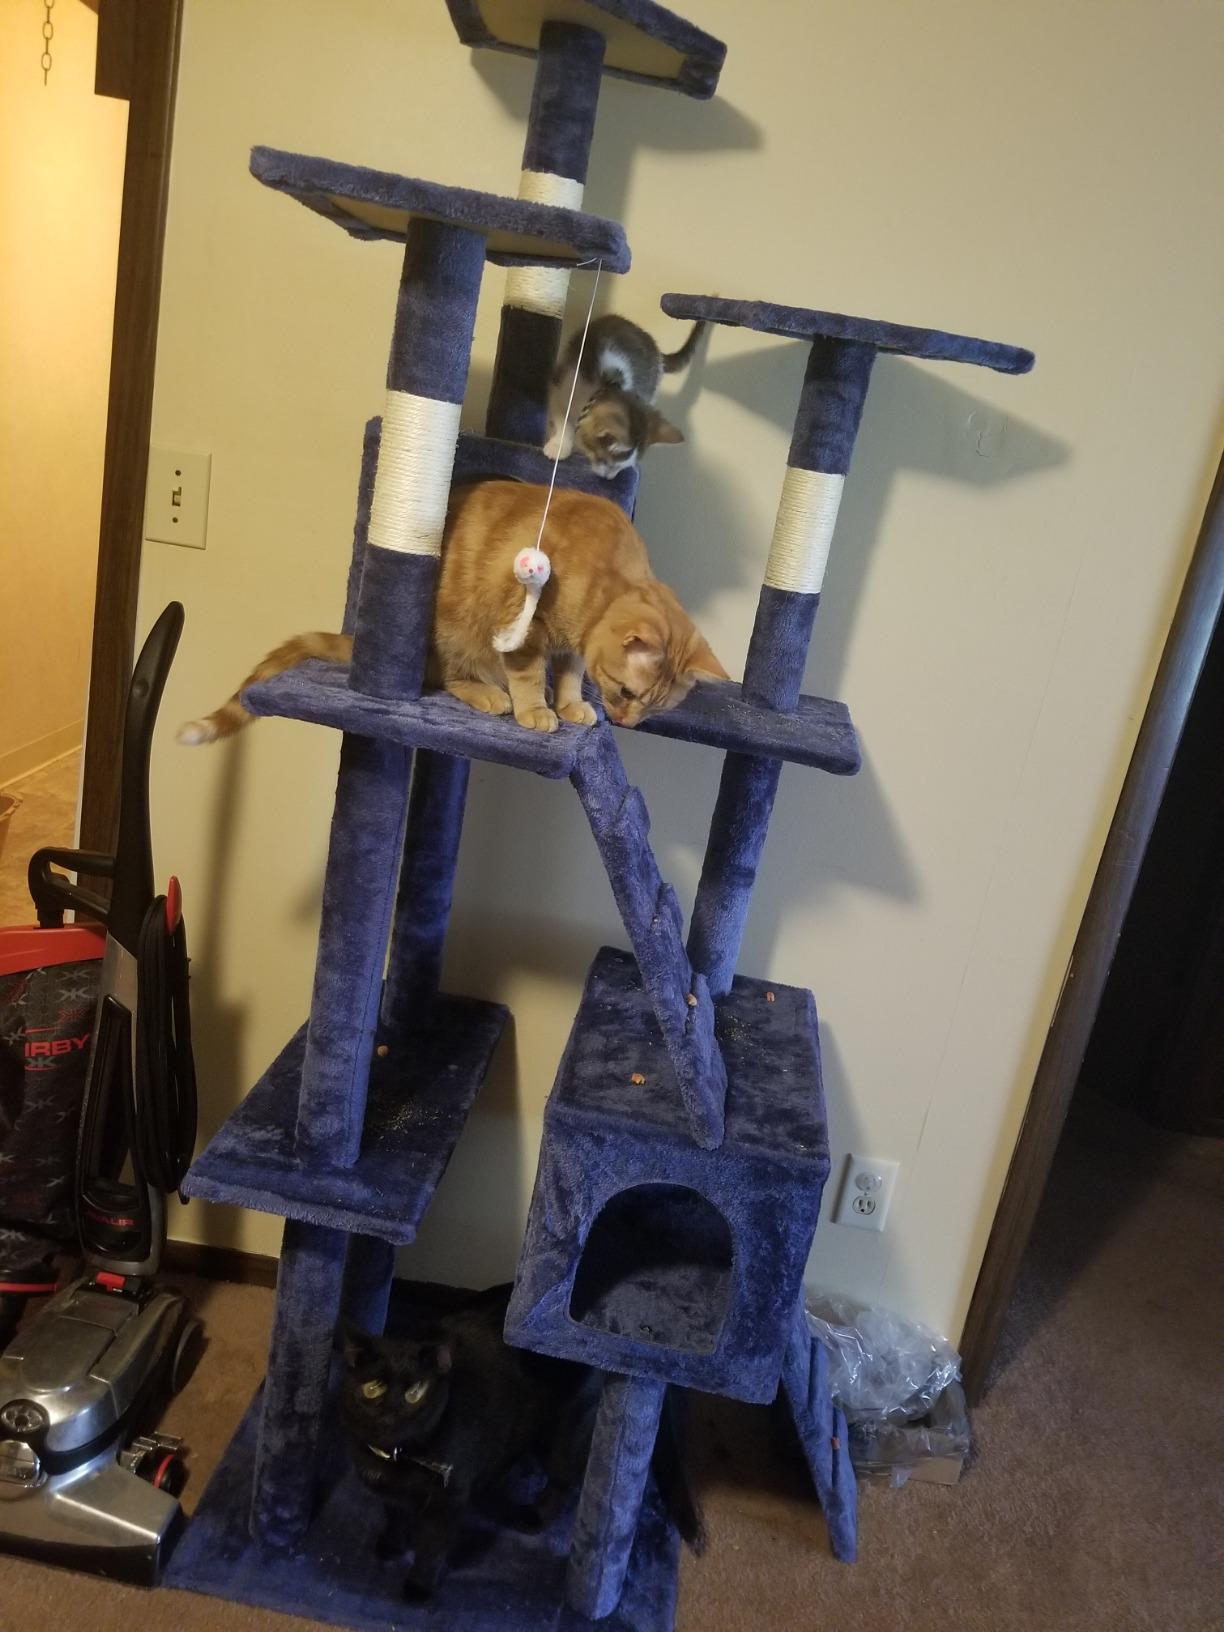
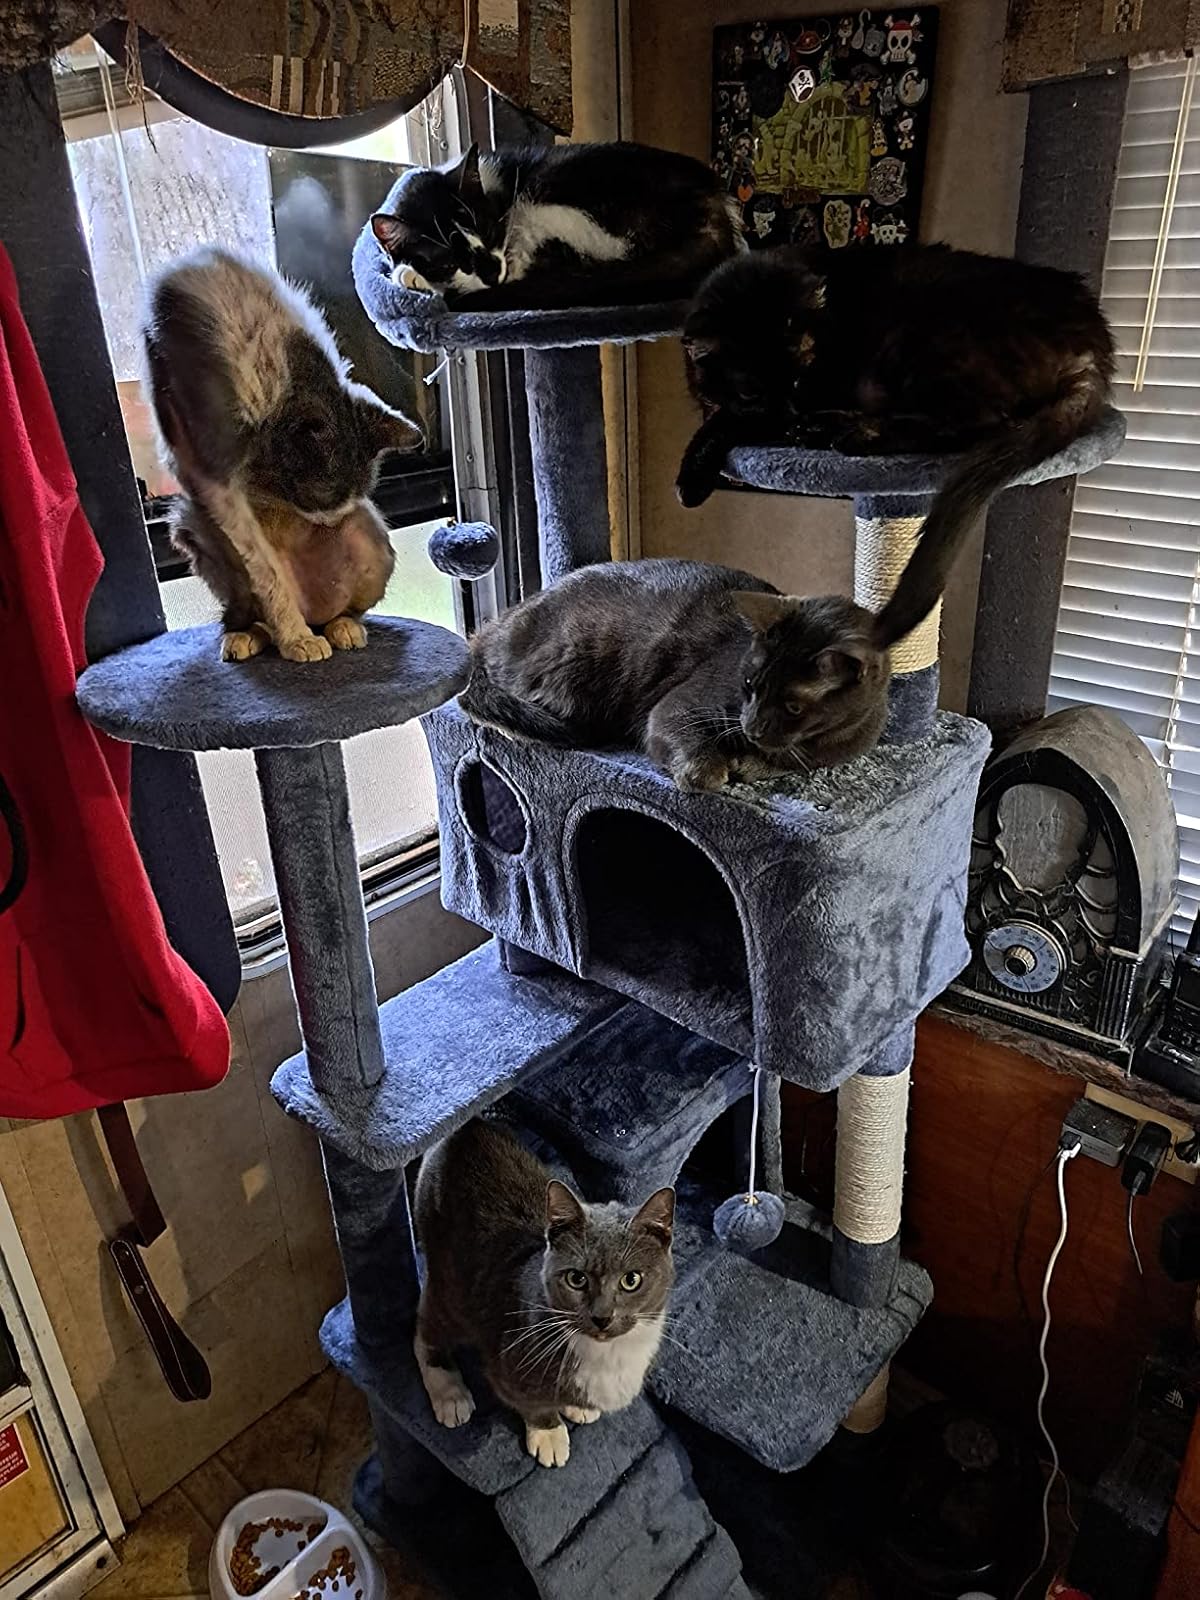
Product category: items_cat tree
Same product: no